Asiatic leopard

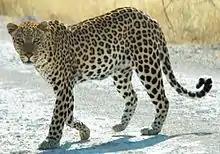
African leopard at Etosha National Park

The names Asiatic leopard and Asian leopard refer to any of the following leopard ("Panthera pardus") subspecies in Asia: